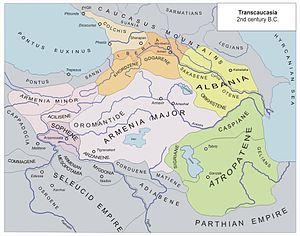
L'Atropatène correspond au nord de la satrapie de Médie de l'ancien empire perse, aujourd'hui l'Azerbaïdjan iranien.